Moštica

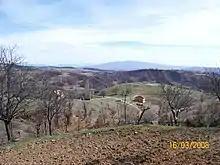

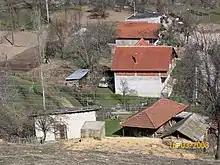

Moštica is a village in the municipality of Makedonska Kamenica, North Macedonia.